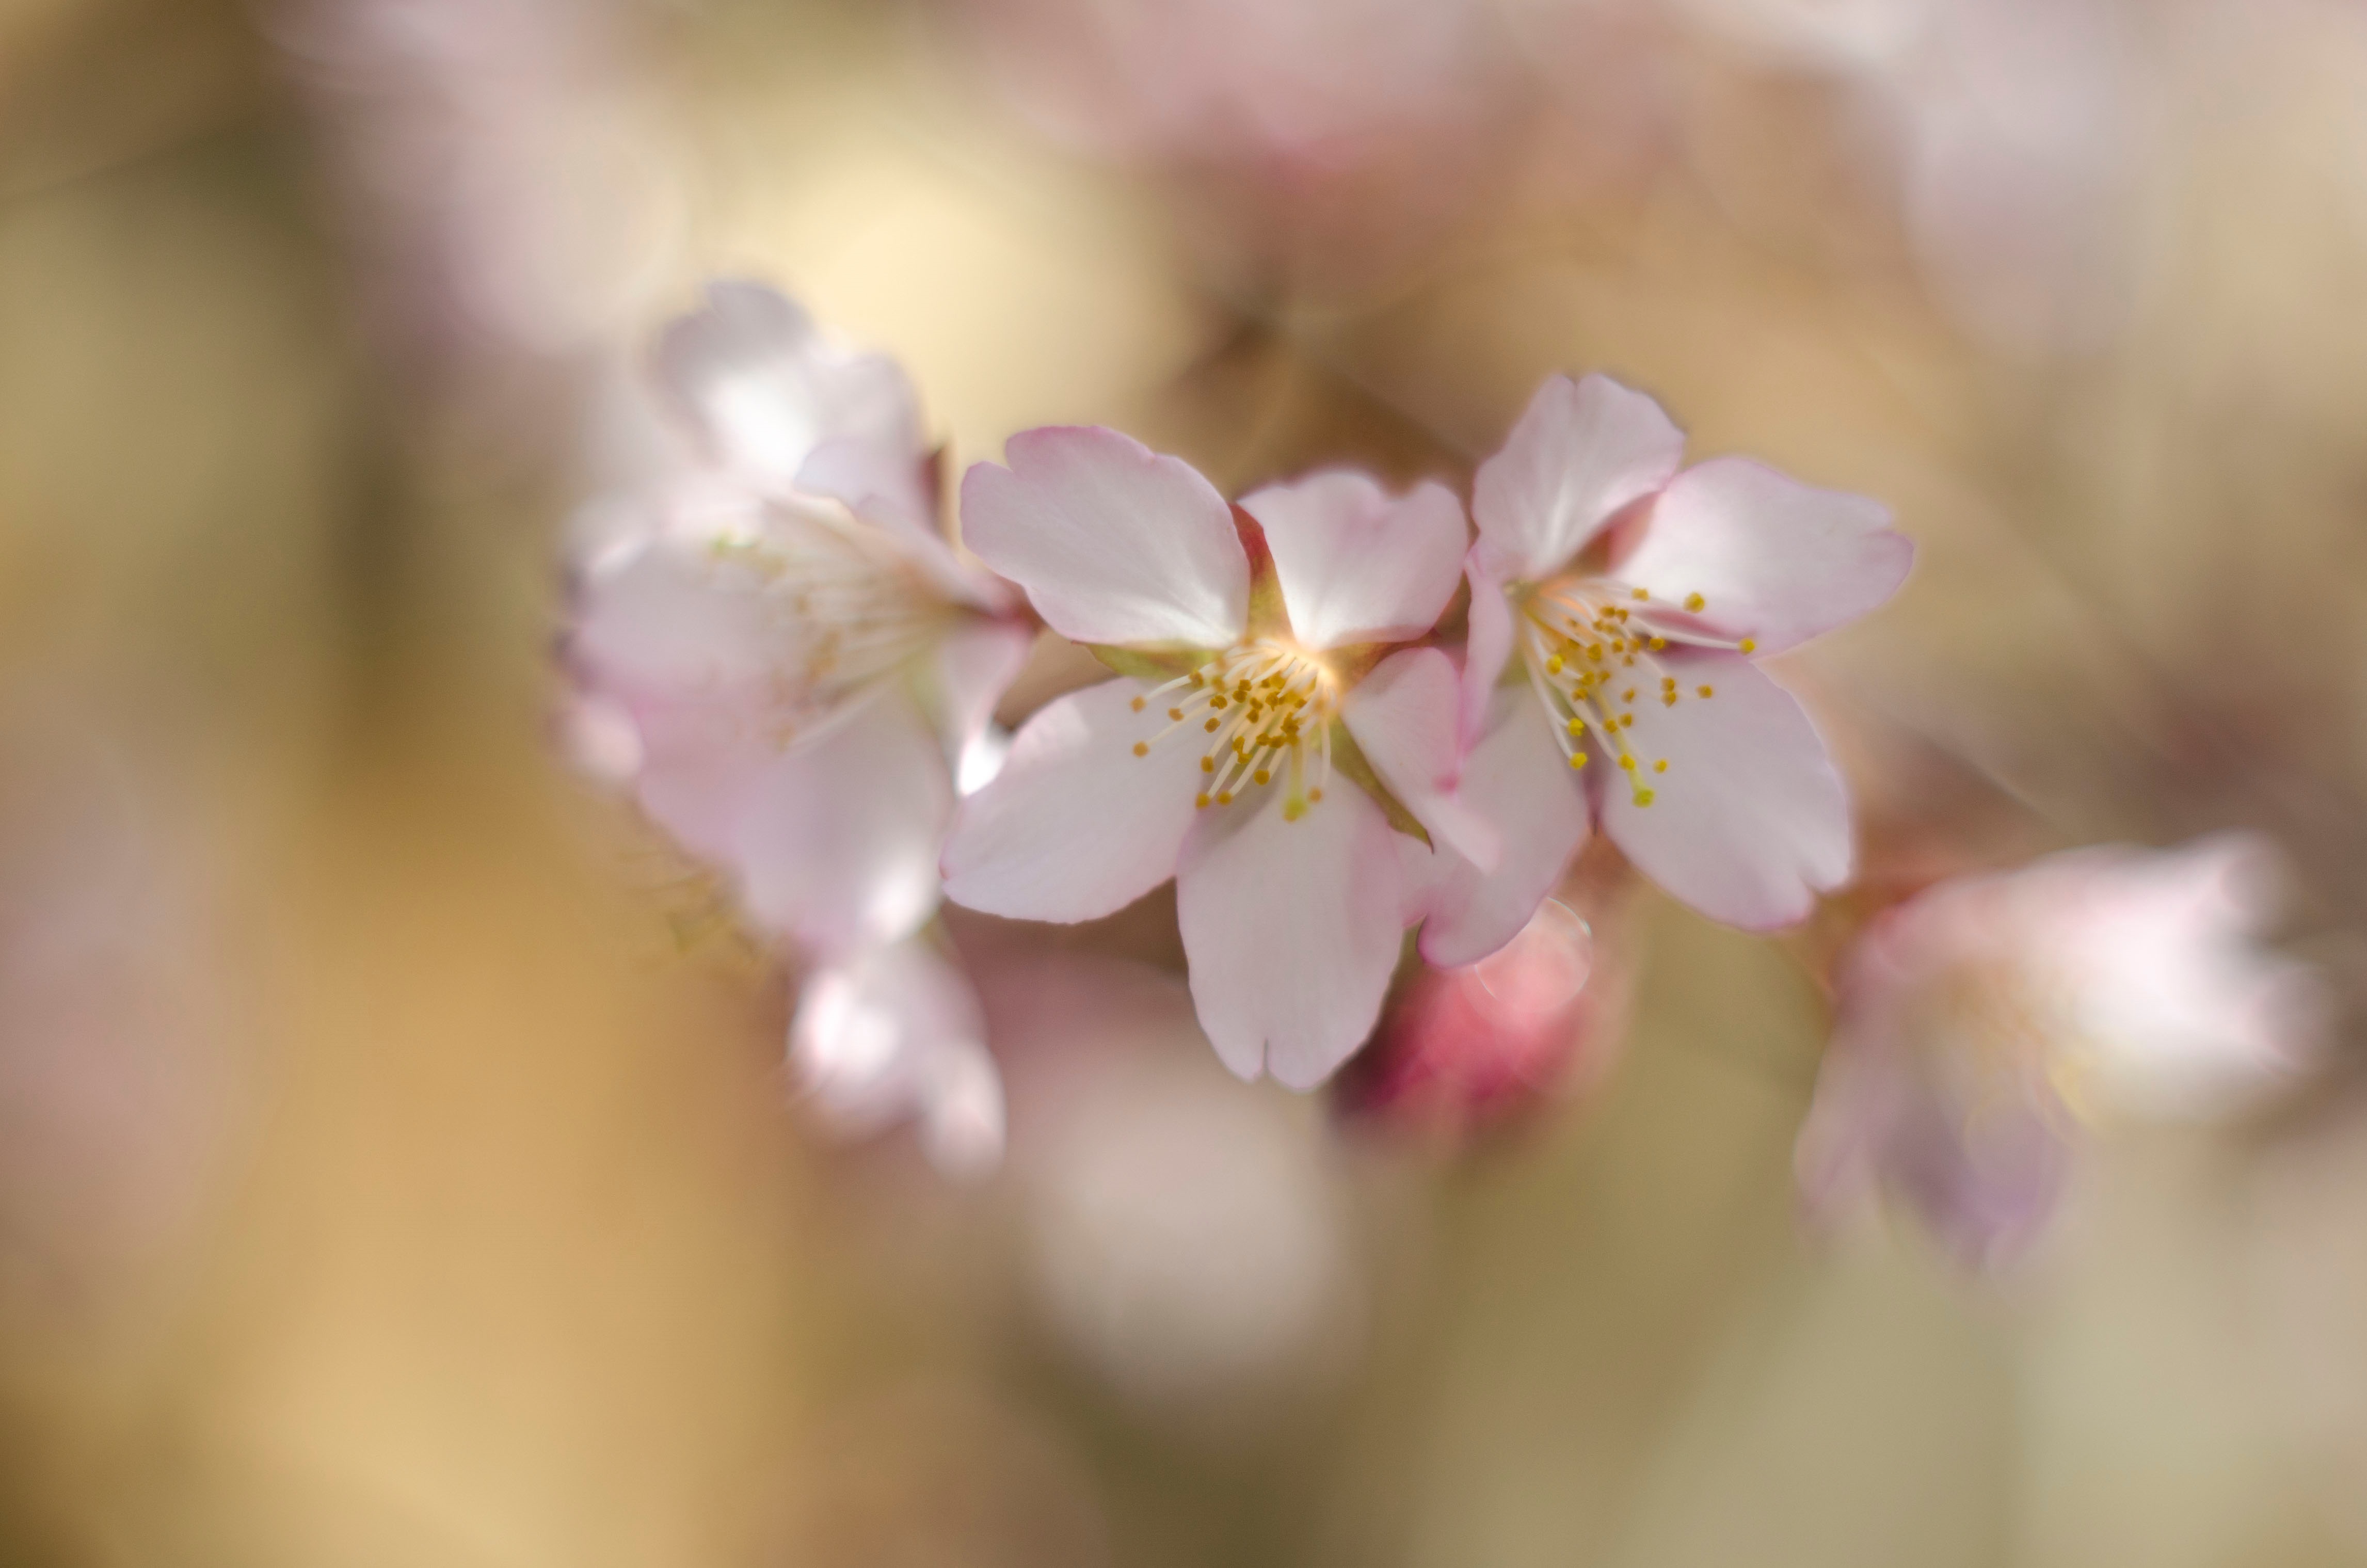
nature, branch, blossom, plant, photography, flower, petal, spring, produce, pink, flora, cherry blossom, flowers, close up, cherry, pink flower, macro photography, sunny day, blossoming cherry, plant stem